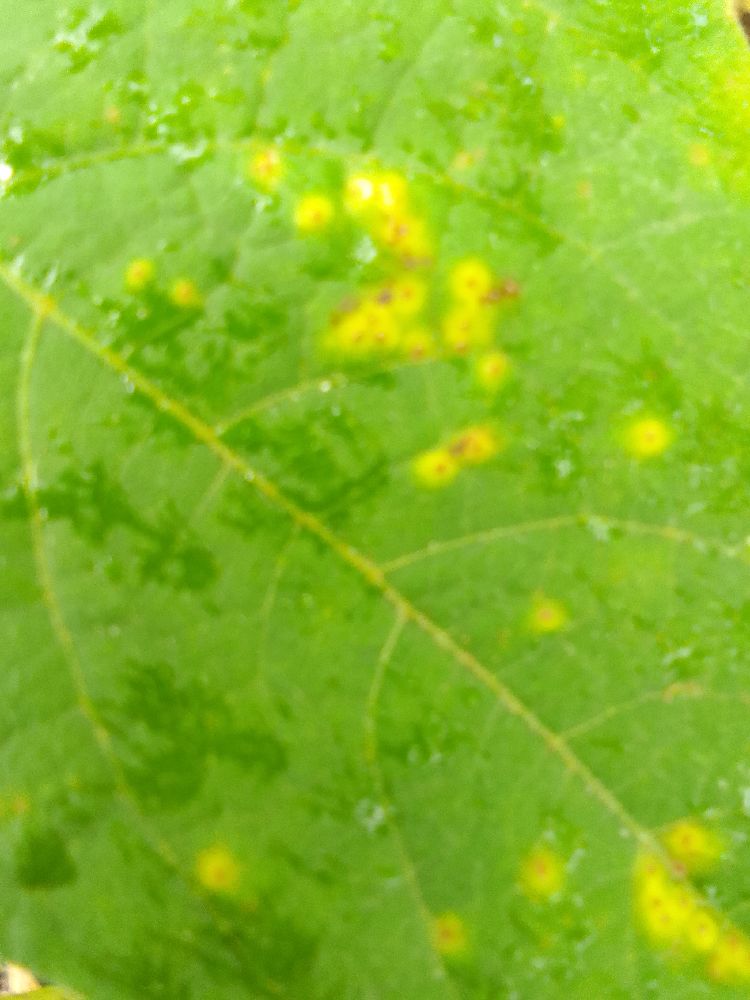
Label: rust